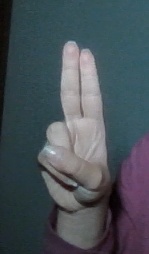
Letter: taa